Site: brandenburg
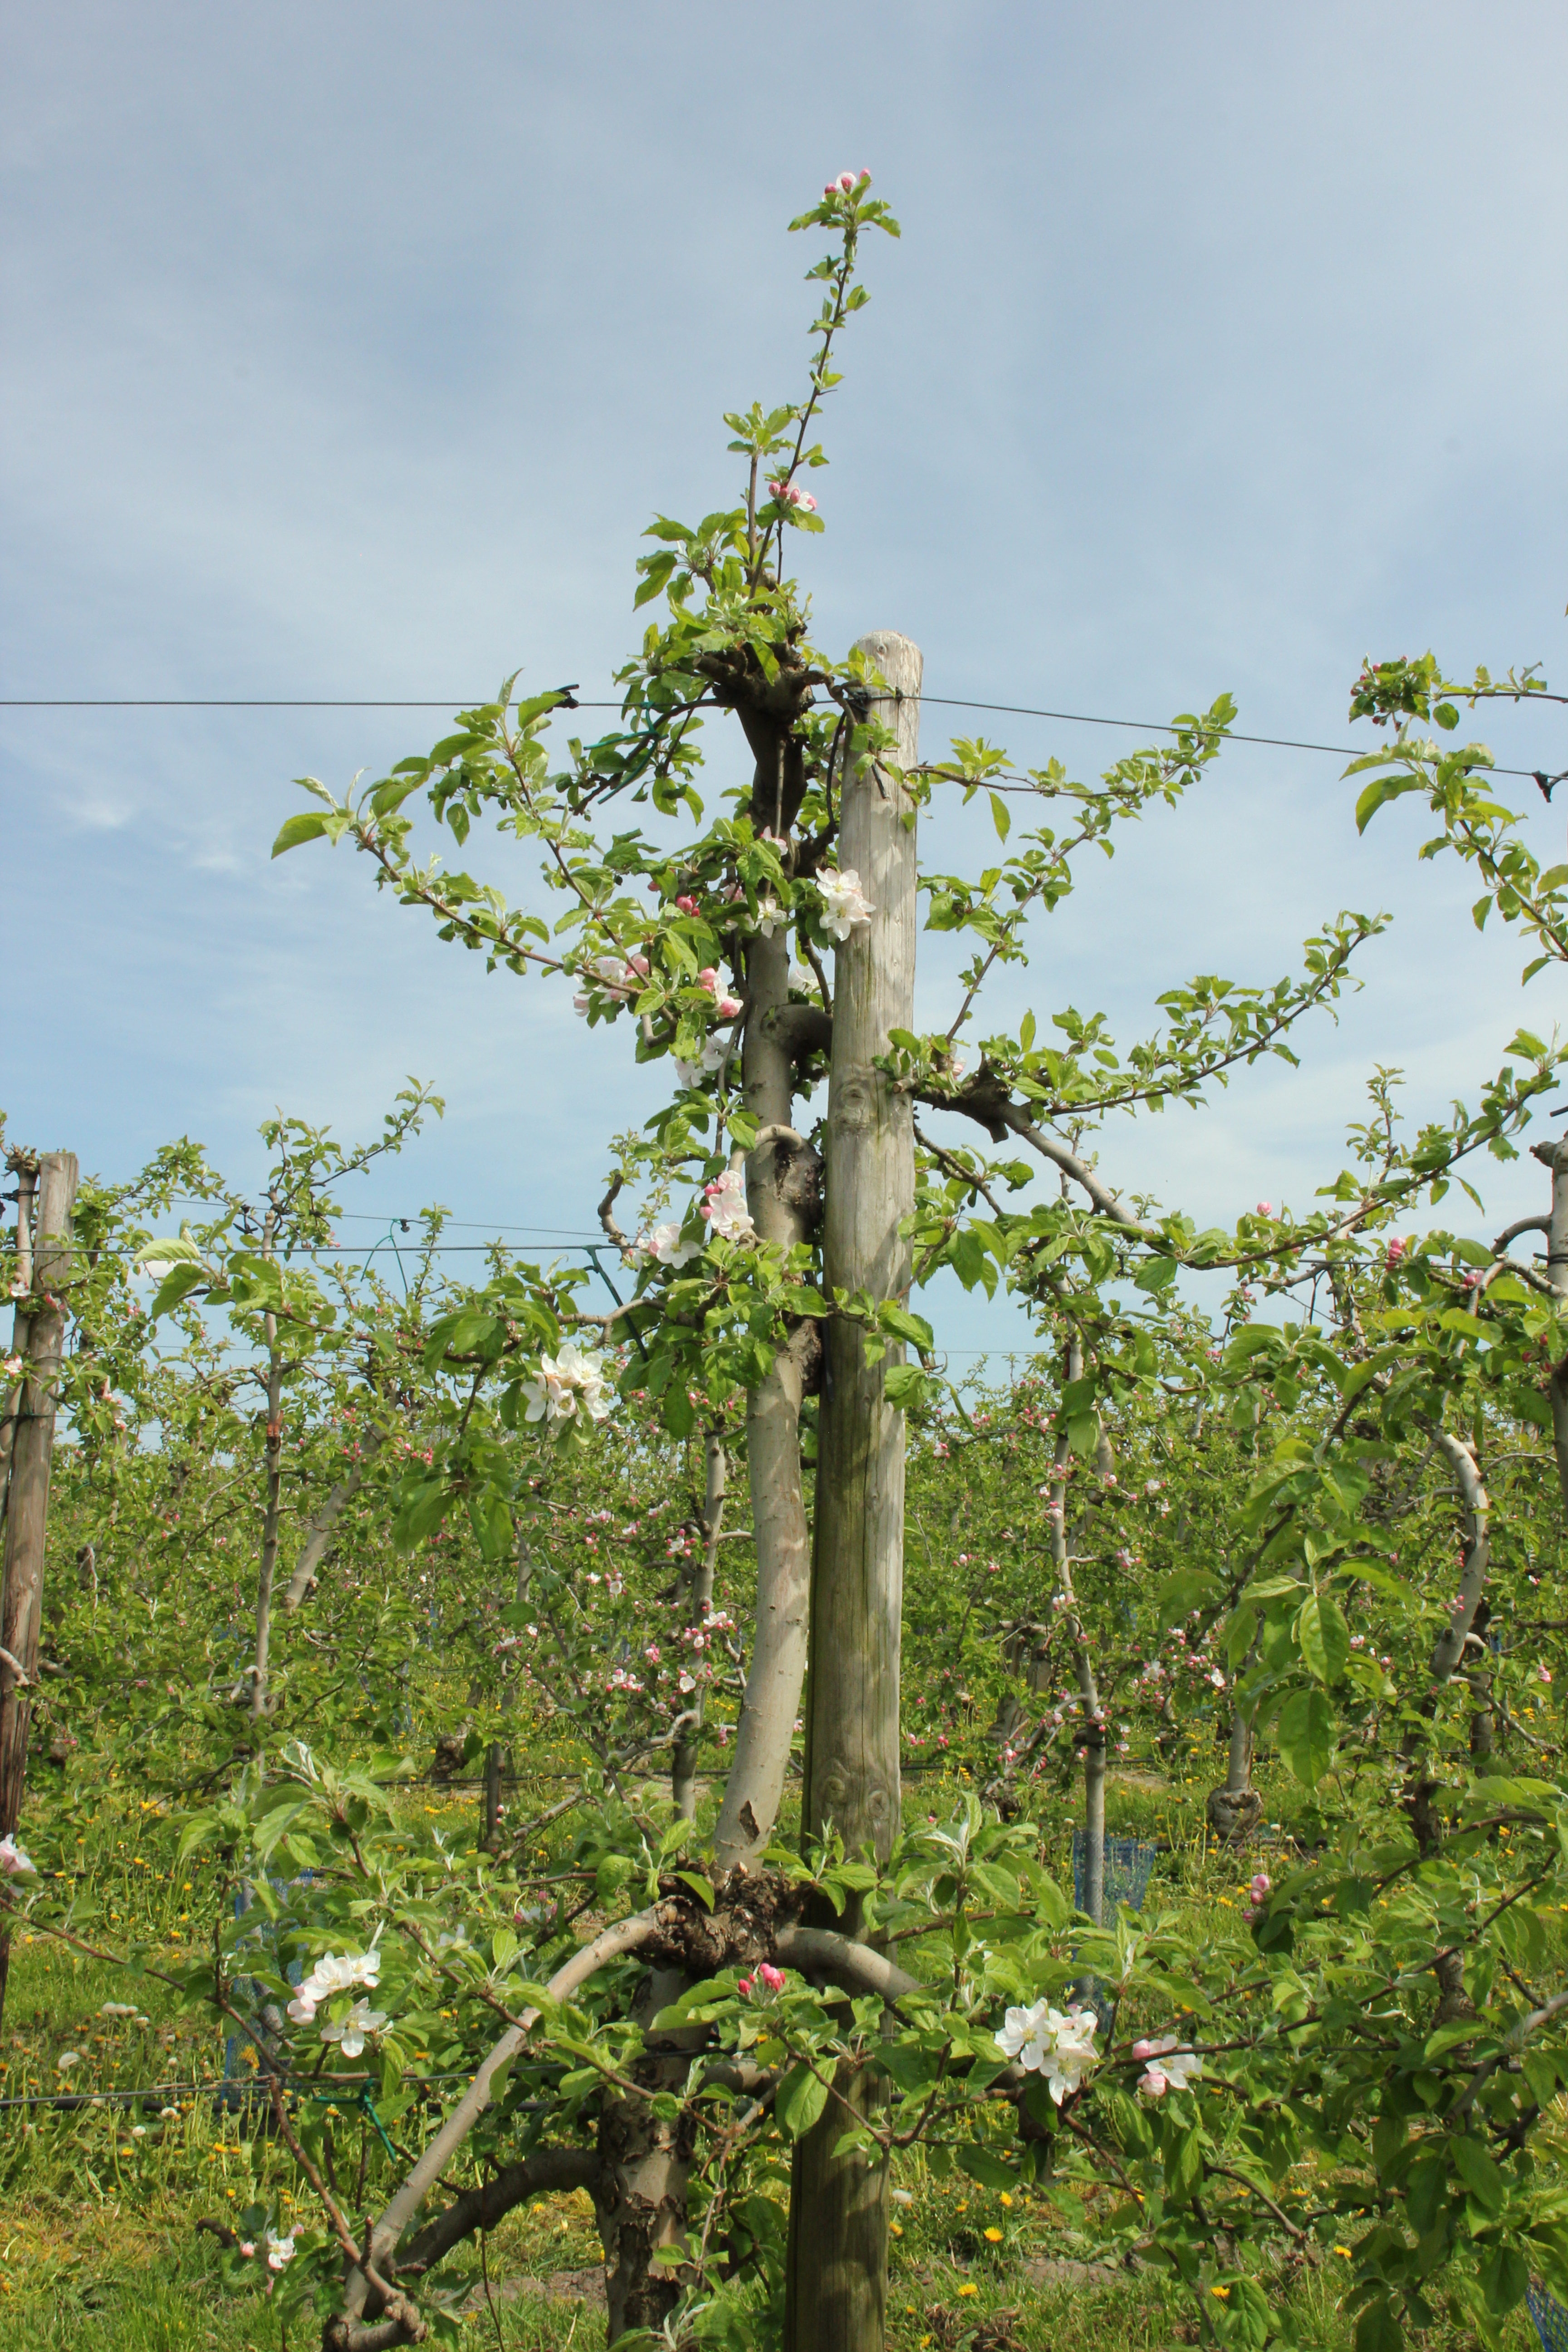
Growth stage (BBCH 60): Flowering